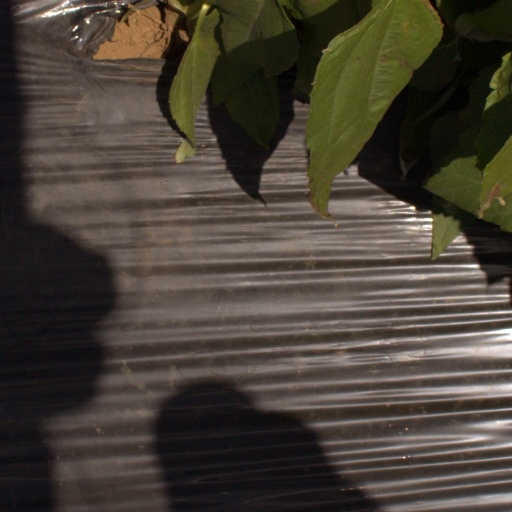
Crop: Jerusalem artichoke